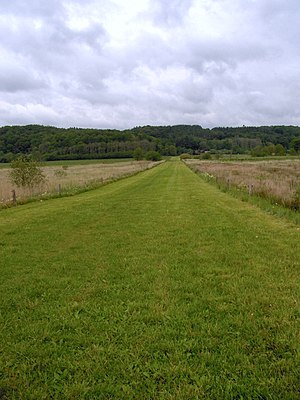
Ravningbroen
Den 760 meter lange bro gik tværs over Vejle Ådal
Ravningbroen blev bygget af vikingerne under Kong Harald Blåtand i året 980. Den målte næsten 760 meter i længden og fem meter i bredden over Ravning Enge ved Vejle Å, 10 km syd for Jelling.